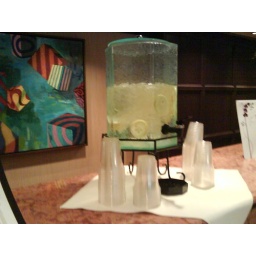
i quite like it. the Marriott in Monterey had lemon &amp;amp; orange slices in the water.